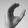
ASL letter: C